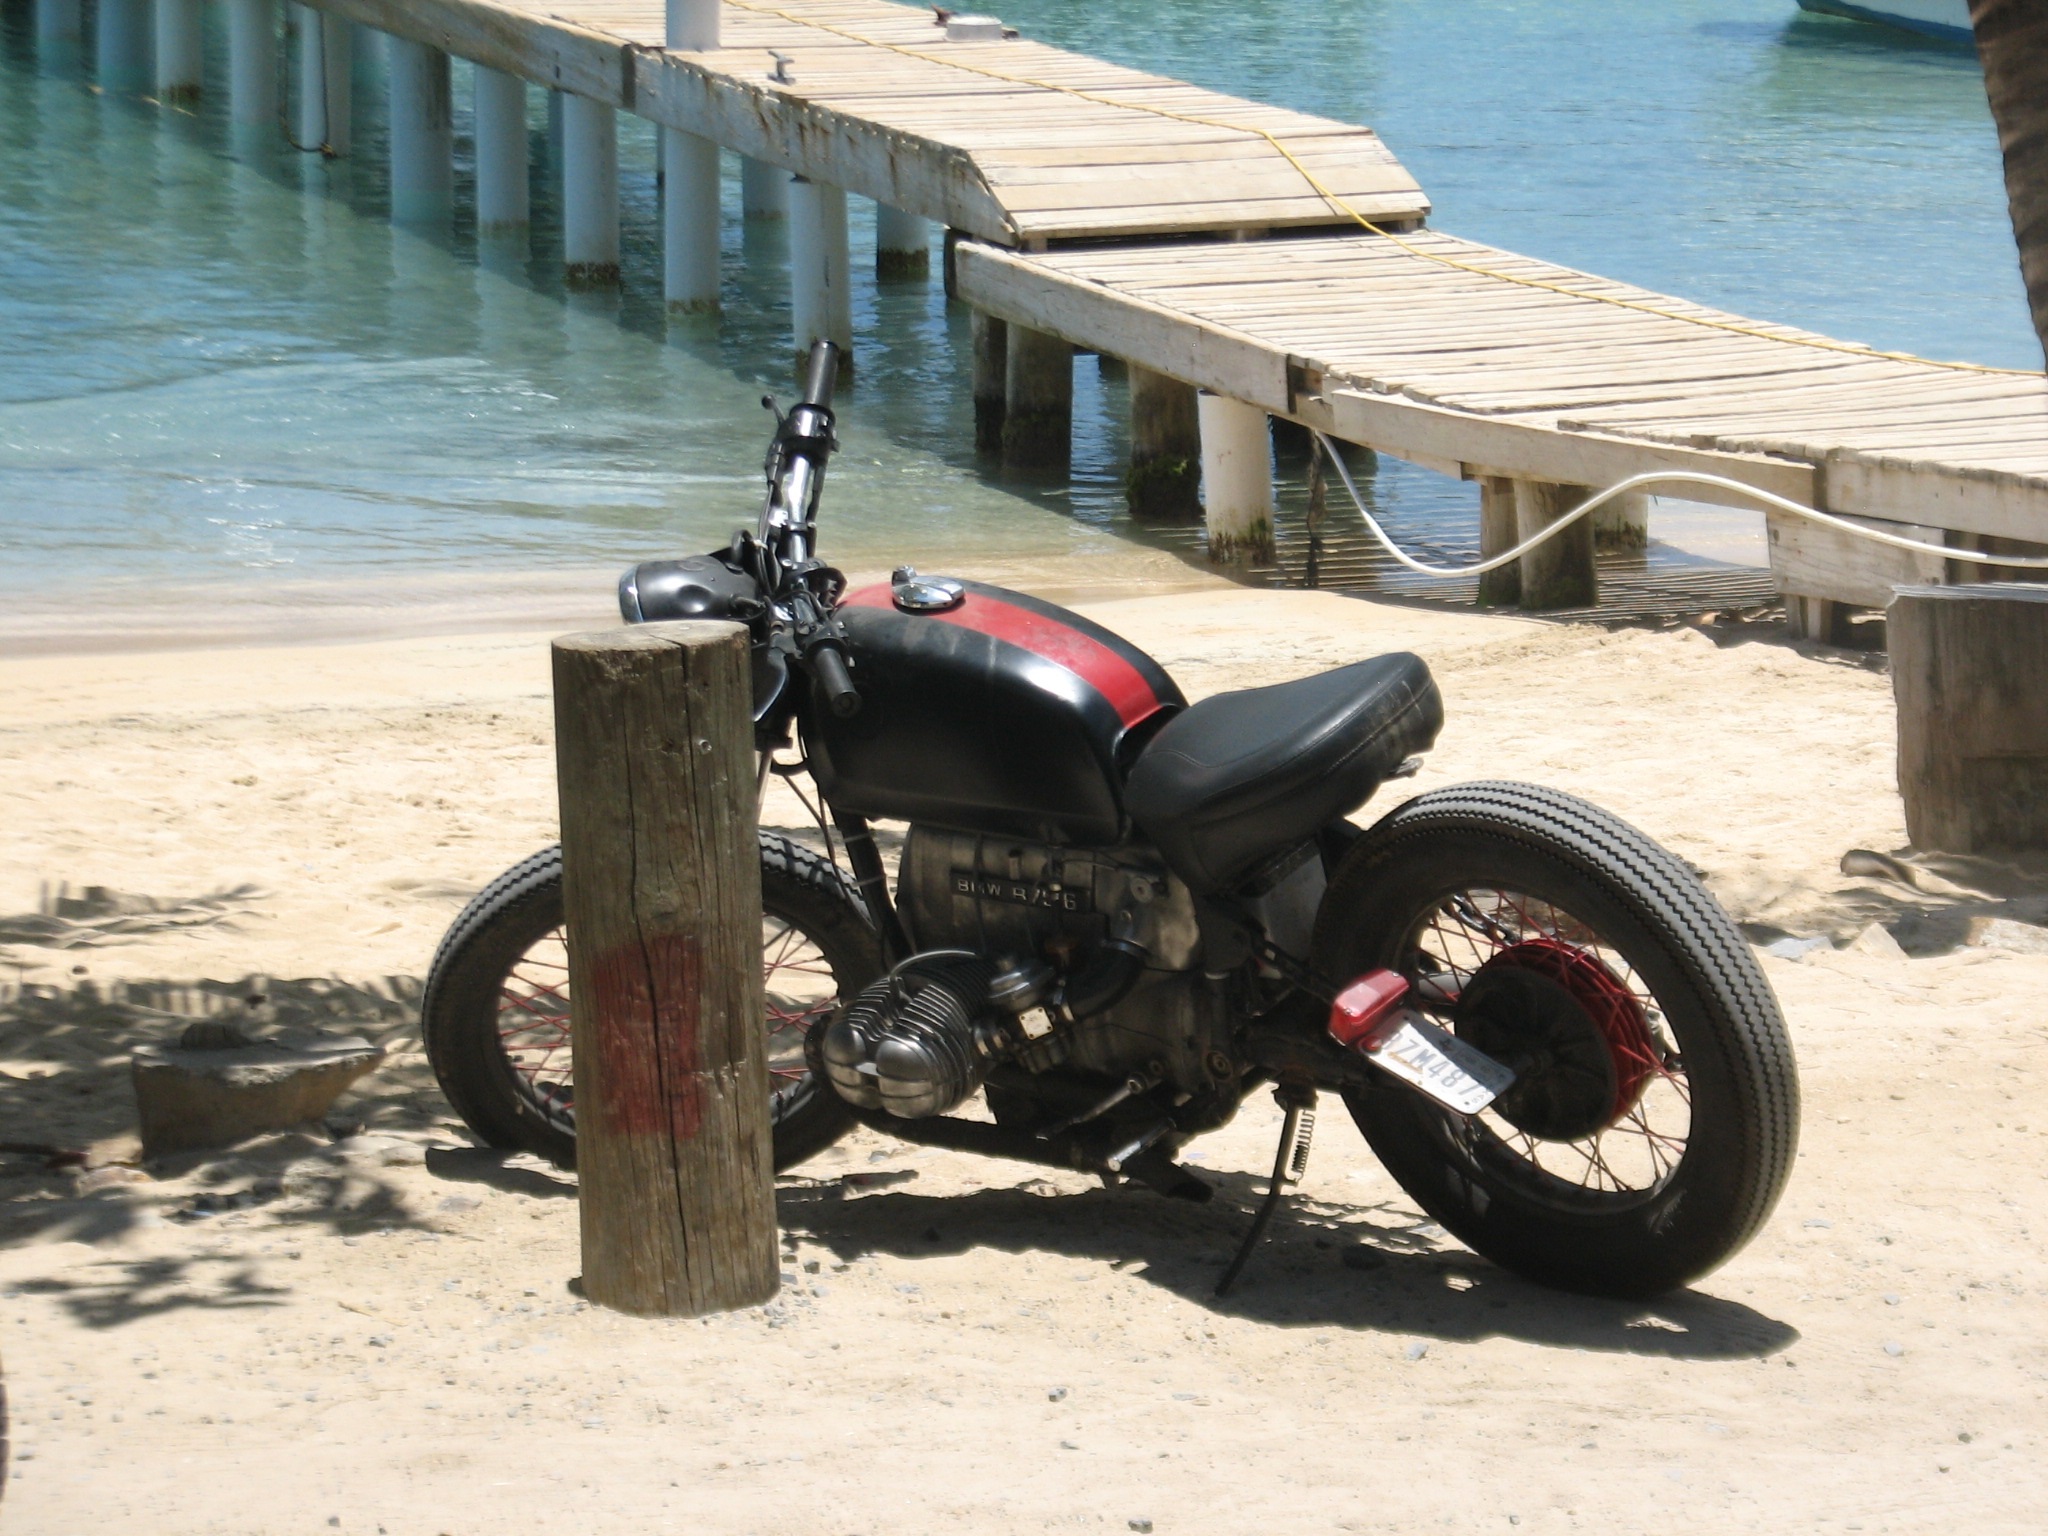
sea, dock, car, wheel, vehicle, motorcycle, honduras, roatan, land vehicle, automobile make